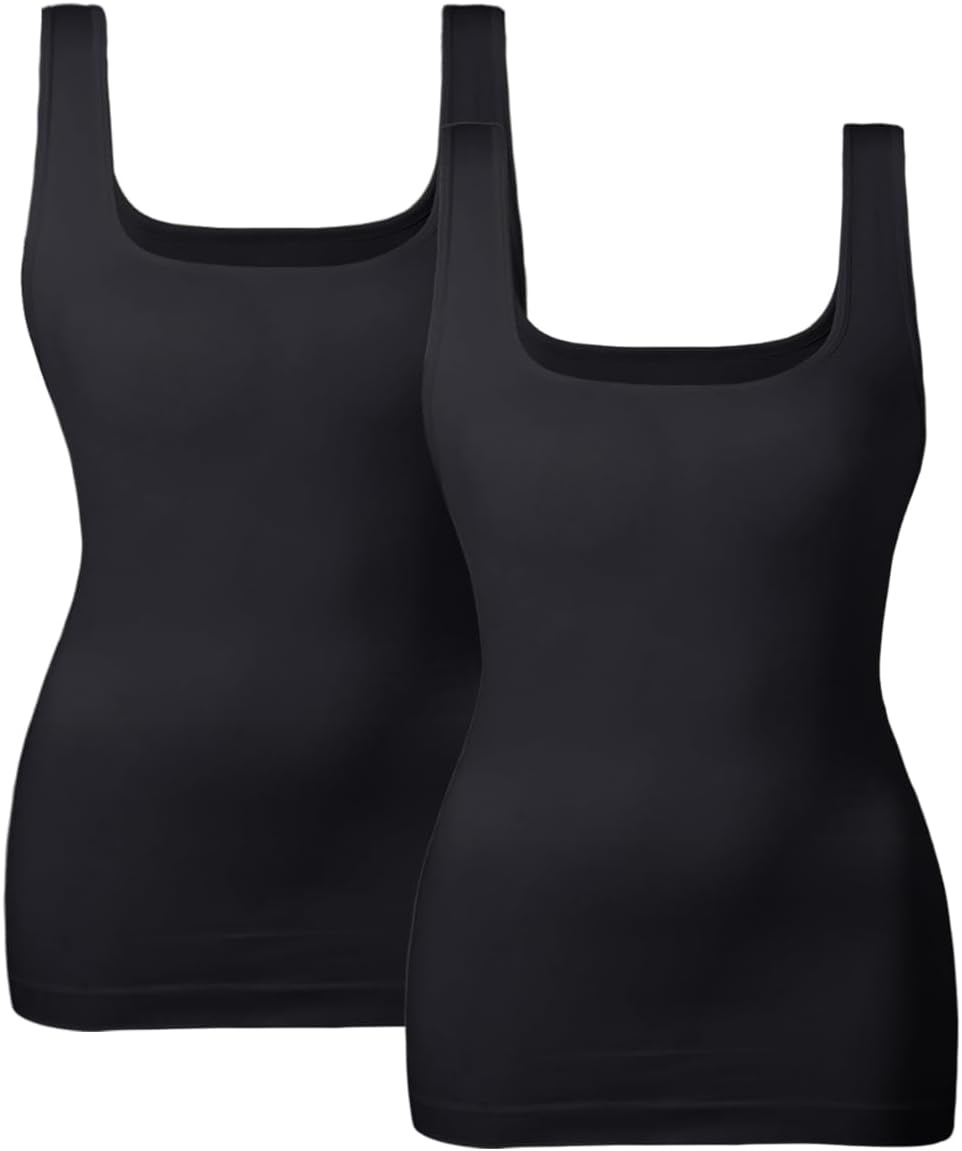
EUYZOU Women's Tummy Control Shapewear Tank Tops Seamless Square Neck Compression Tops Slimming Body Shaper Camisole
Overview Fabric type : 90% Polyamide 10% Elastane Care instructions : Machine Wash Origin : Imported About this item Tummy Control & Back Support-The shapewear tank tops with unique stitching craft in the midsection, help to smooth your tummy and waist, and support your back, outline a slimmer body curve for you. No Compression in Bust Area-The control of the slimming tank tops starts from the area under the bust. They leave room for boobs without smashing them down. No worry about your breasts will seem smaller. Classic Square Neckline-Classic square neck and low back style, showing off your sexy collarbone and back-line, lengthening the proportion of the neck, shaping charming cleavage. Soft and wide straps do not dig in your shoulder, bring great comfort for you. Breathable & Comfortable Fabric-The body shaper top is made of 90% Polyamide 10% Elastane, soft, breathable and not sticky, sufficient stretch to fit people of different body types, super comfy for all-day wear. No Rolling Up & Seamless-Long-length over the upper hip and double-layer strengthened hem to avoid rolling up, keep staying in place. Seamless design invisible under clothes. Great as layering piece or wearing by itself for any situation.
Brand: EUYZOUINC
Category: Apparel & Accessories > Clothing > Lingerie > Shapewear